Hamoud bin Mohammed of Zanzibar

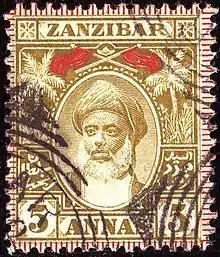
Portrait on a Zanzibar 1899 issue stamp

Hamoud became sultan with the support of the British consul, Sir Basil Cave, upon the death of Sayyid Hamad bin Thuwaini. Before he could enter the palace, another potential contender for the throne, Sayyid Khalid bin Barghash, seized the palace and declared himself sultan. The British responded the next day, 26 August 1896, by issuing an ultimatum to Khalid and his entourage to evacuate the palace by 9:00 am on 27 August. When he refused, Royal Navy warships fired on the palace and other strategic locations in the city, causing Khalid and his group to flee. According to the "Guinness Book of World Records", the resultant Anglo-Zanzibar War was the shortest war in history, and the same day Hamoud was able to assume the title of sultan, more indebted to the British than ever.